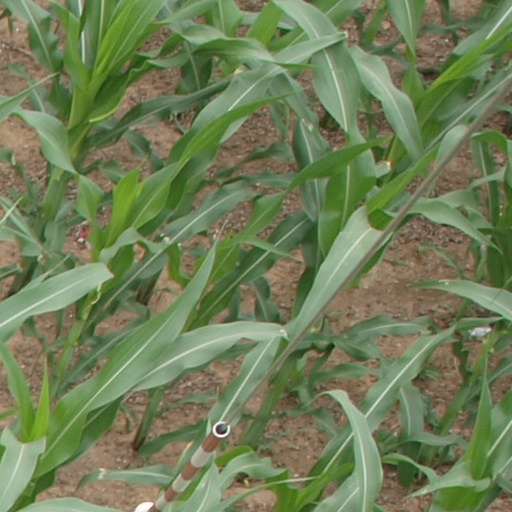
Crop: maize; corn